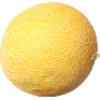
Label: Cantaloupe 1